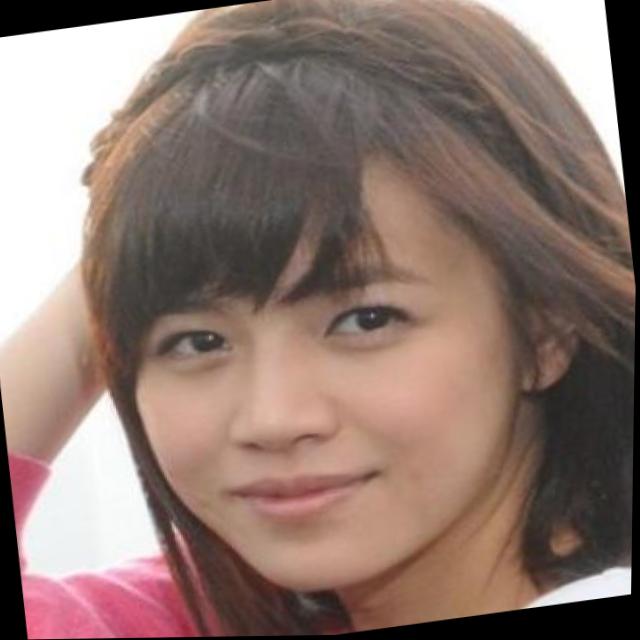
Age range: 21-44